Parliament Hill

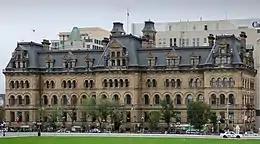
The Office of the Prime Minister and Privy Council Building is one of several federal properties situated next to Parliament Hill

The area, which the National Capital Commission maintains, is named by the "Parliament of Canada Act" as "Parliament Hill" and is defined as resting between the Ottawa River to the north, the Rideau Canal and the Colonel By Valley to the east, Wellington Street to the south, and a service road called Kent Street near the Supreme Court to the west. A Victorian, high-gothic, wrought iron fence demarcates the south front of the property. The fence, which is named the Wellington Wall, has its centre on an axis with the Peace Tower to the north and the formal entrance to Parliament Hill the Queen's Gates, which Ives & Co. of Montreal forged. Approximately three million visitors come to the hill every year.